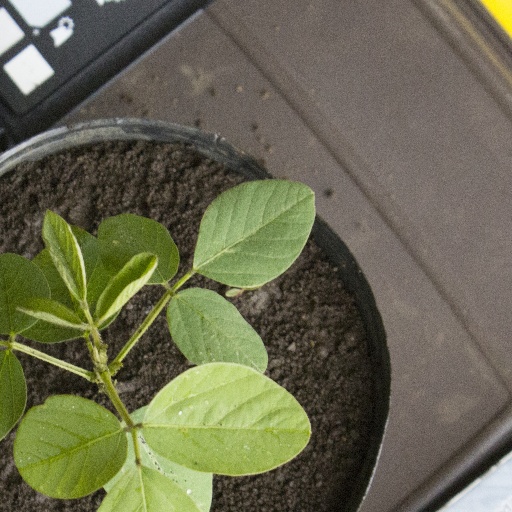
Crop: soybean